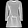
Label: Dress